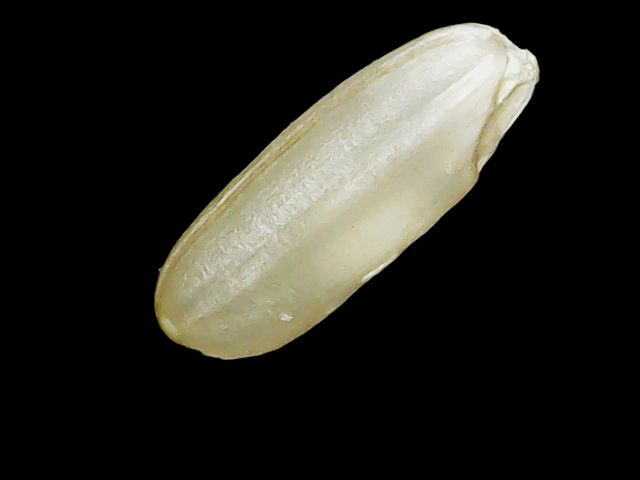
Rice variety: Binadhan23